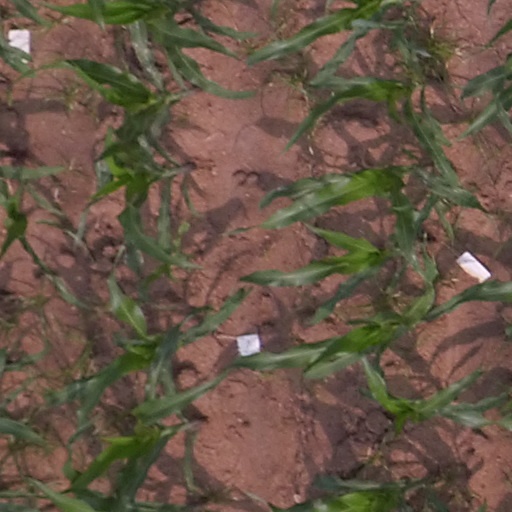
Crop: maize; corn